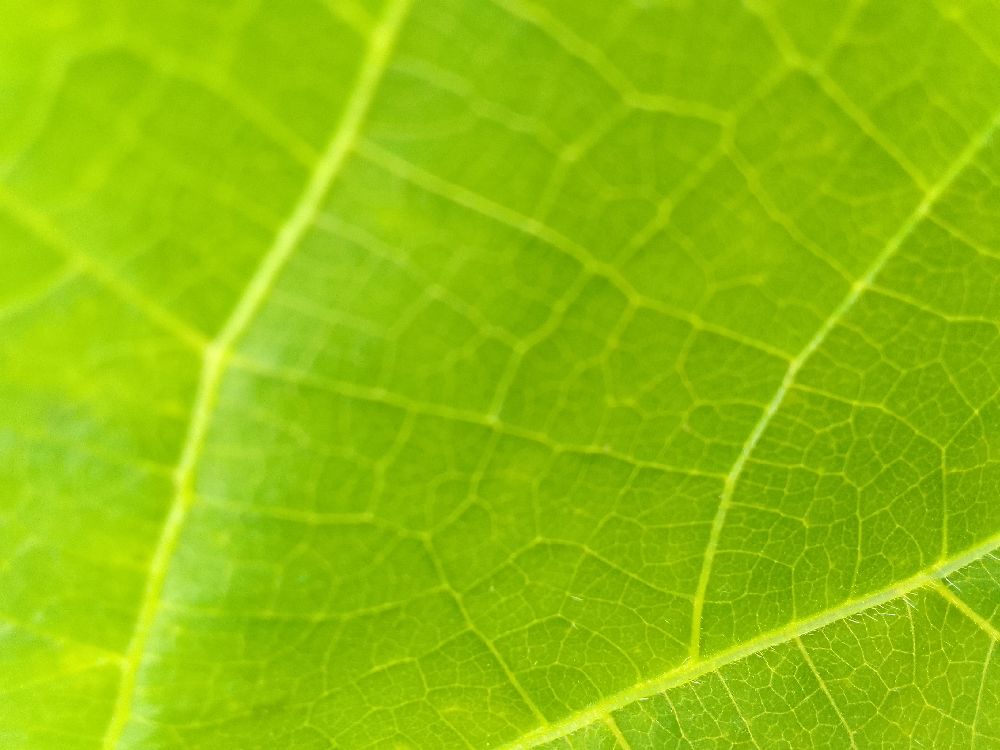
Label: healthy